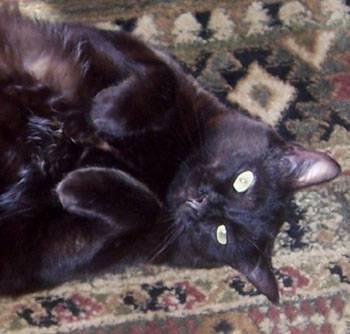
cat